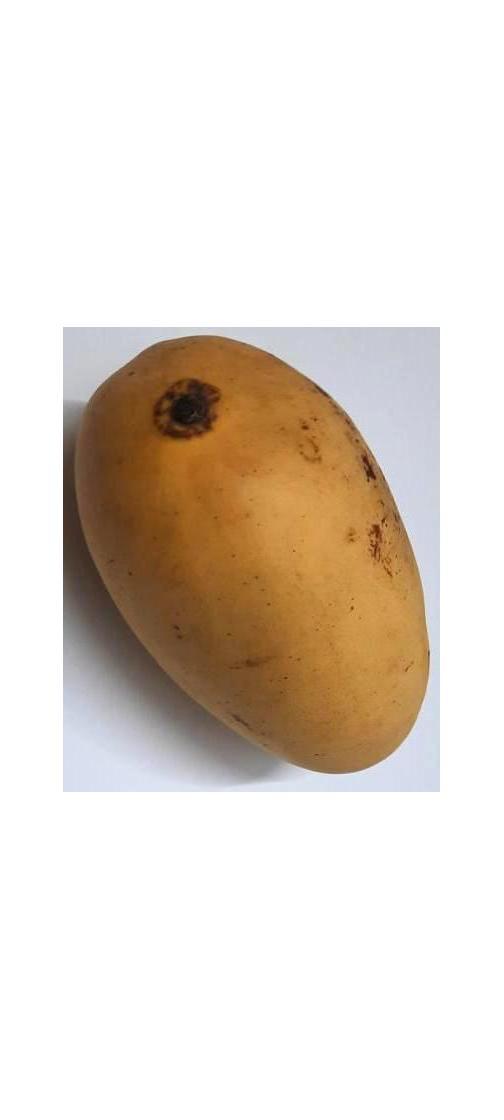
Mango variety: Katimon